Mixed brigade

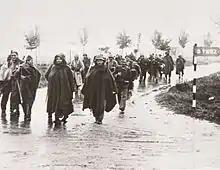
Republican infantry

Not a single unit has ever been raised in line with the original plan, all units named brigadas mixtas differed significantly and then very significantly from the scheme, and the entire original concept remained largely on paper. Initially the reason were pressing wartime necessities; the Nationalist army was approaching Madrid and half-formed units were thrown into battle before they reached the structure envisioned. Later it turned out that the Republic was unable to provide all weapons and equipment needed, and that shortage of NCOs and officers made it impossible to ensure their sufficient number even for traditional army units. Finally, in later stages of the war the increasingly dramatic military situation forced Republican high command to raise troops in non-systematic, makeshift manner.